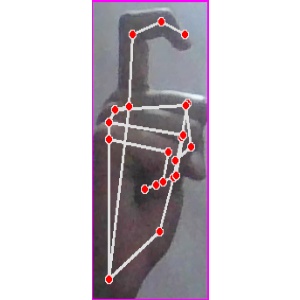
अक्षर: ट